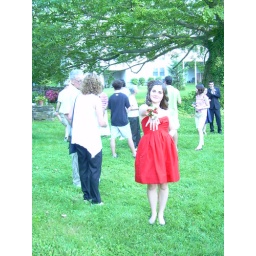
Catherine in her red dress with her red rose corsage...